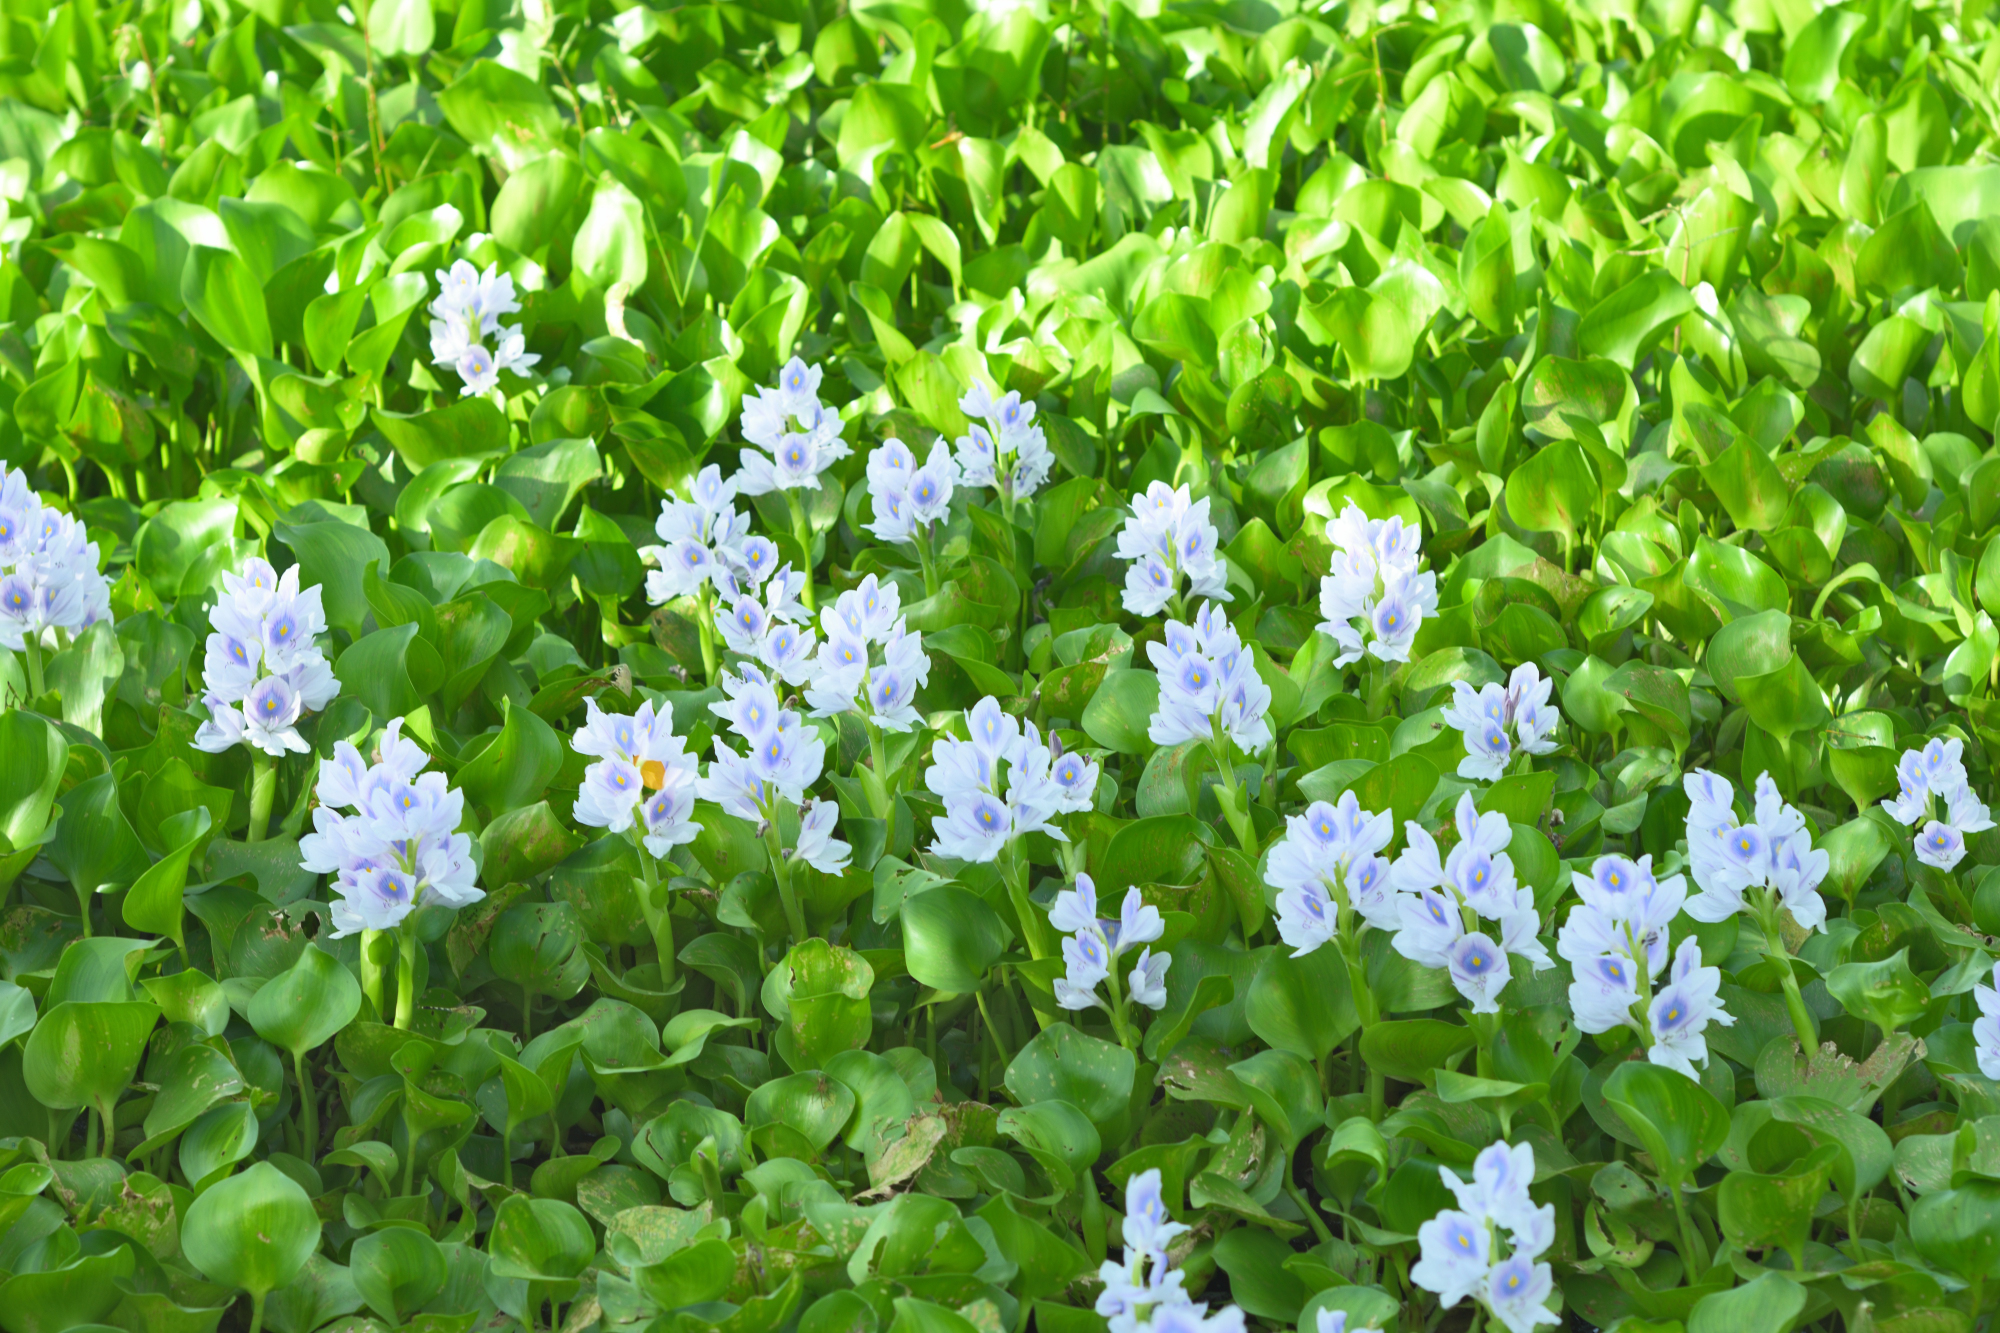
Water Hyacinth - Khurushkul Pond, Bangladesh
Water hyacinth (Eichhornia crassipes) coverage in a freshwater pond near Khurushkul, Cox's Bazar, Bangladesh. Photographed on 9 August 2026 during the monsoon season. Follow-up survey of the pond documented in the June 2026 water lily / water hyacinth dataset.
Location: Khurushkul, Cox's Bazar, Chattogram, Bangladesh
Keywords: water hyacinth, Eichhornia crassipes, invasive aquatic plant, pond, freshwater wetland, monsoon, Bangladesh, Khurushkul, Cox's Bazar, botanical photography, aquatic vegetation, golamrob